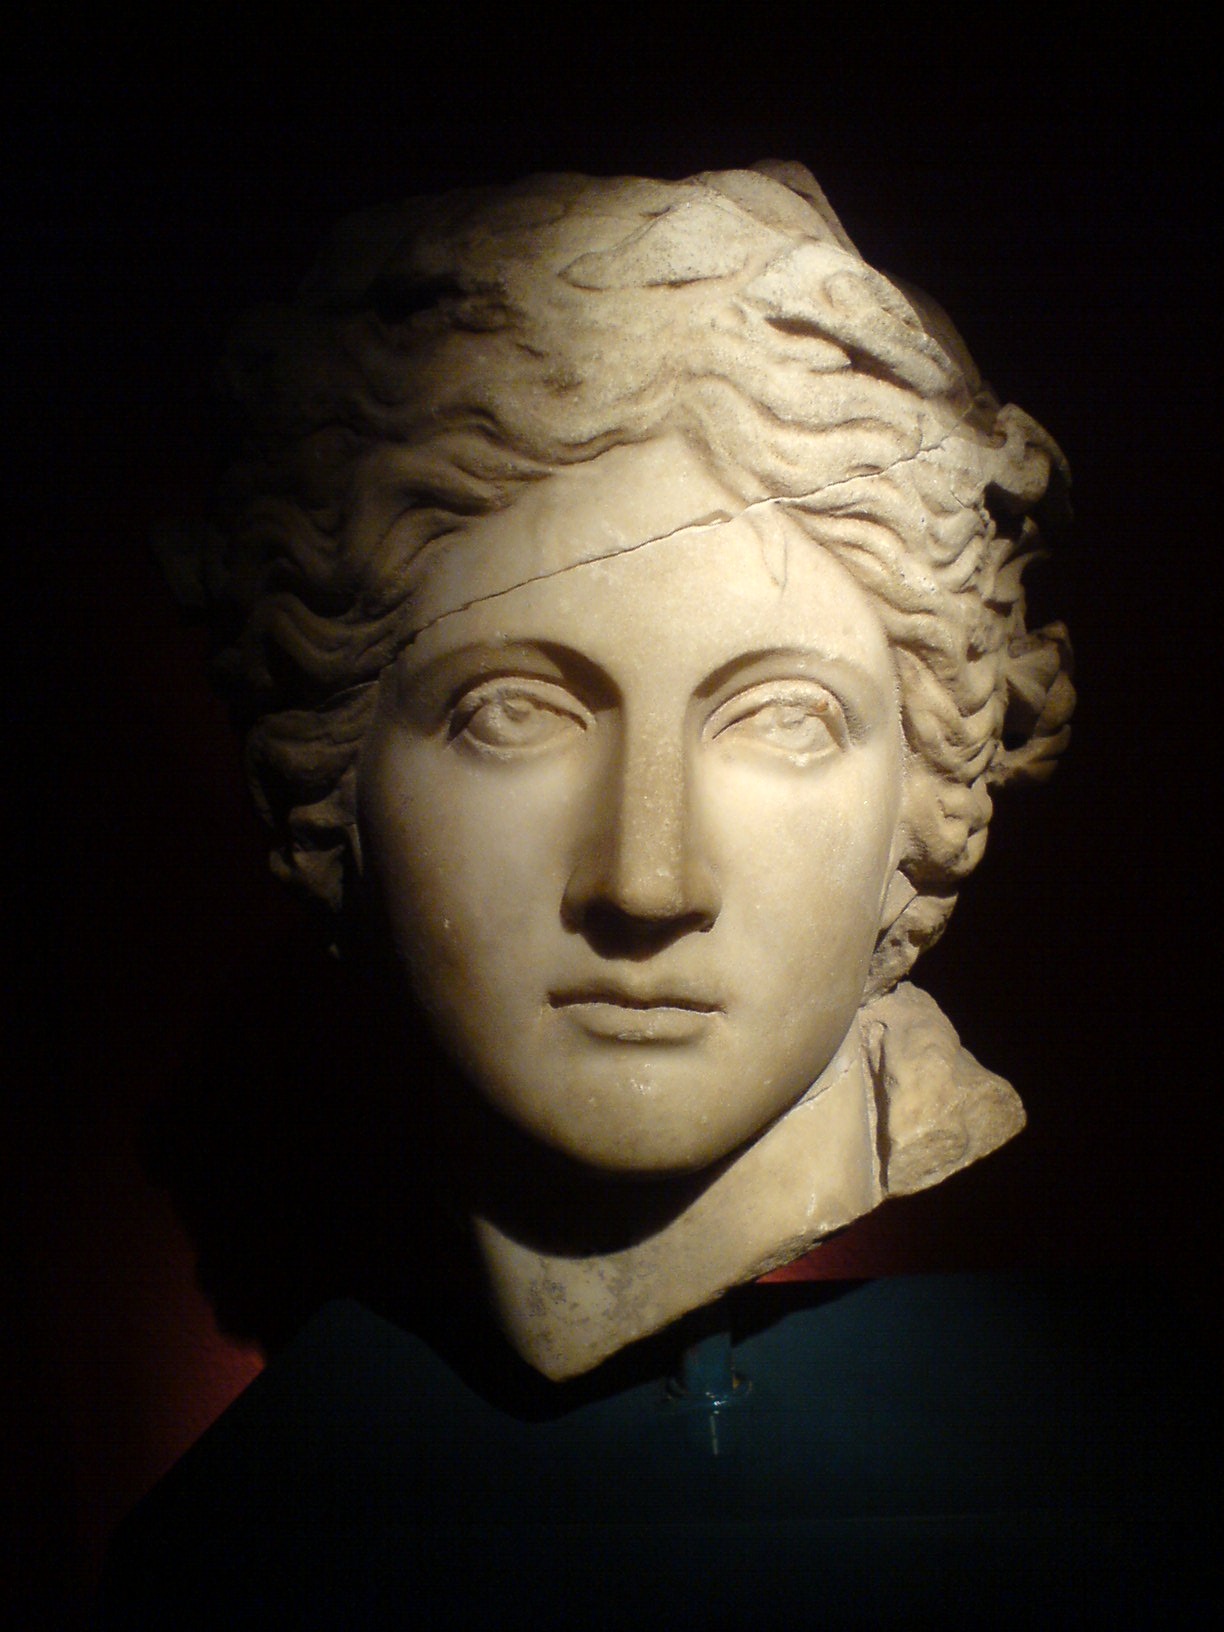
woman, antique, old, stone, monument, statue, portrait, museum, darkness, face, sculpture, art, figure, temple, head, bust, historically, antiquity, stone figure, ancient history